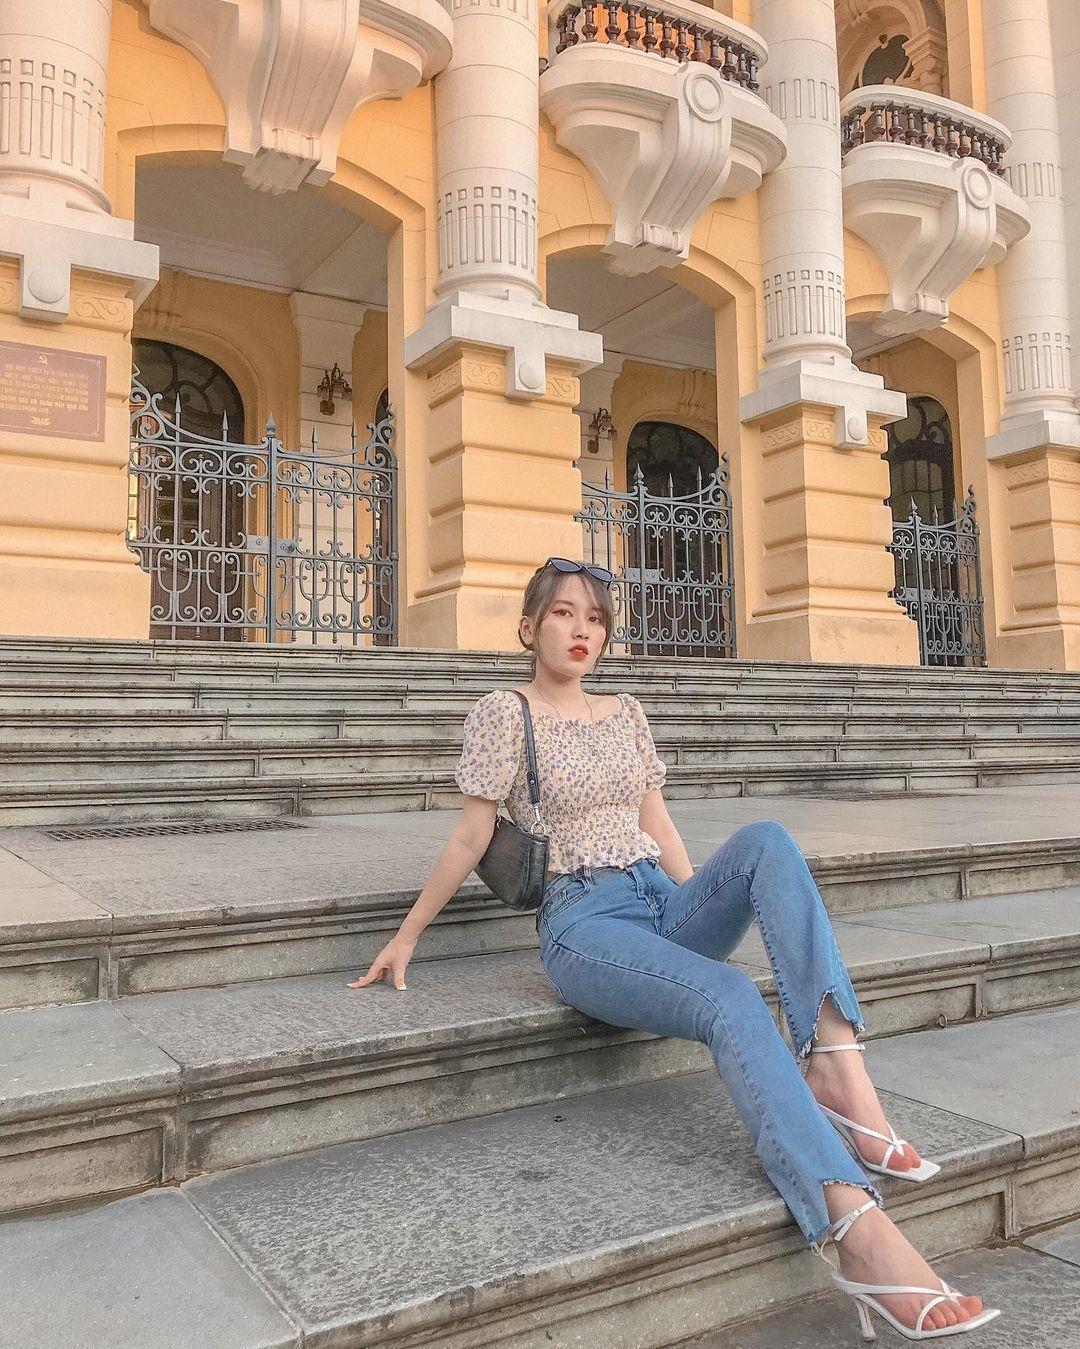
có một cô gái đang tạo dáng bên những bậc thang